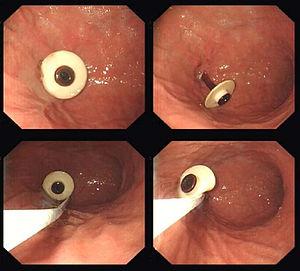
Un corps étranger est un objet de taille supérieure au millimètre et qui a pénétré le corps humain.